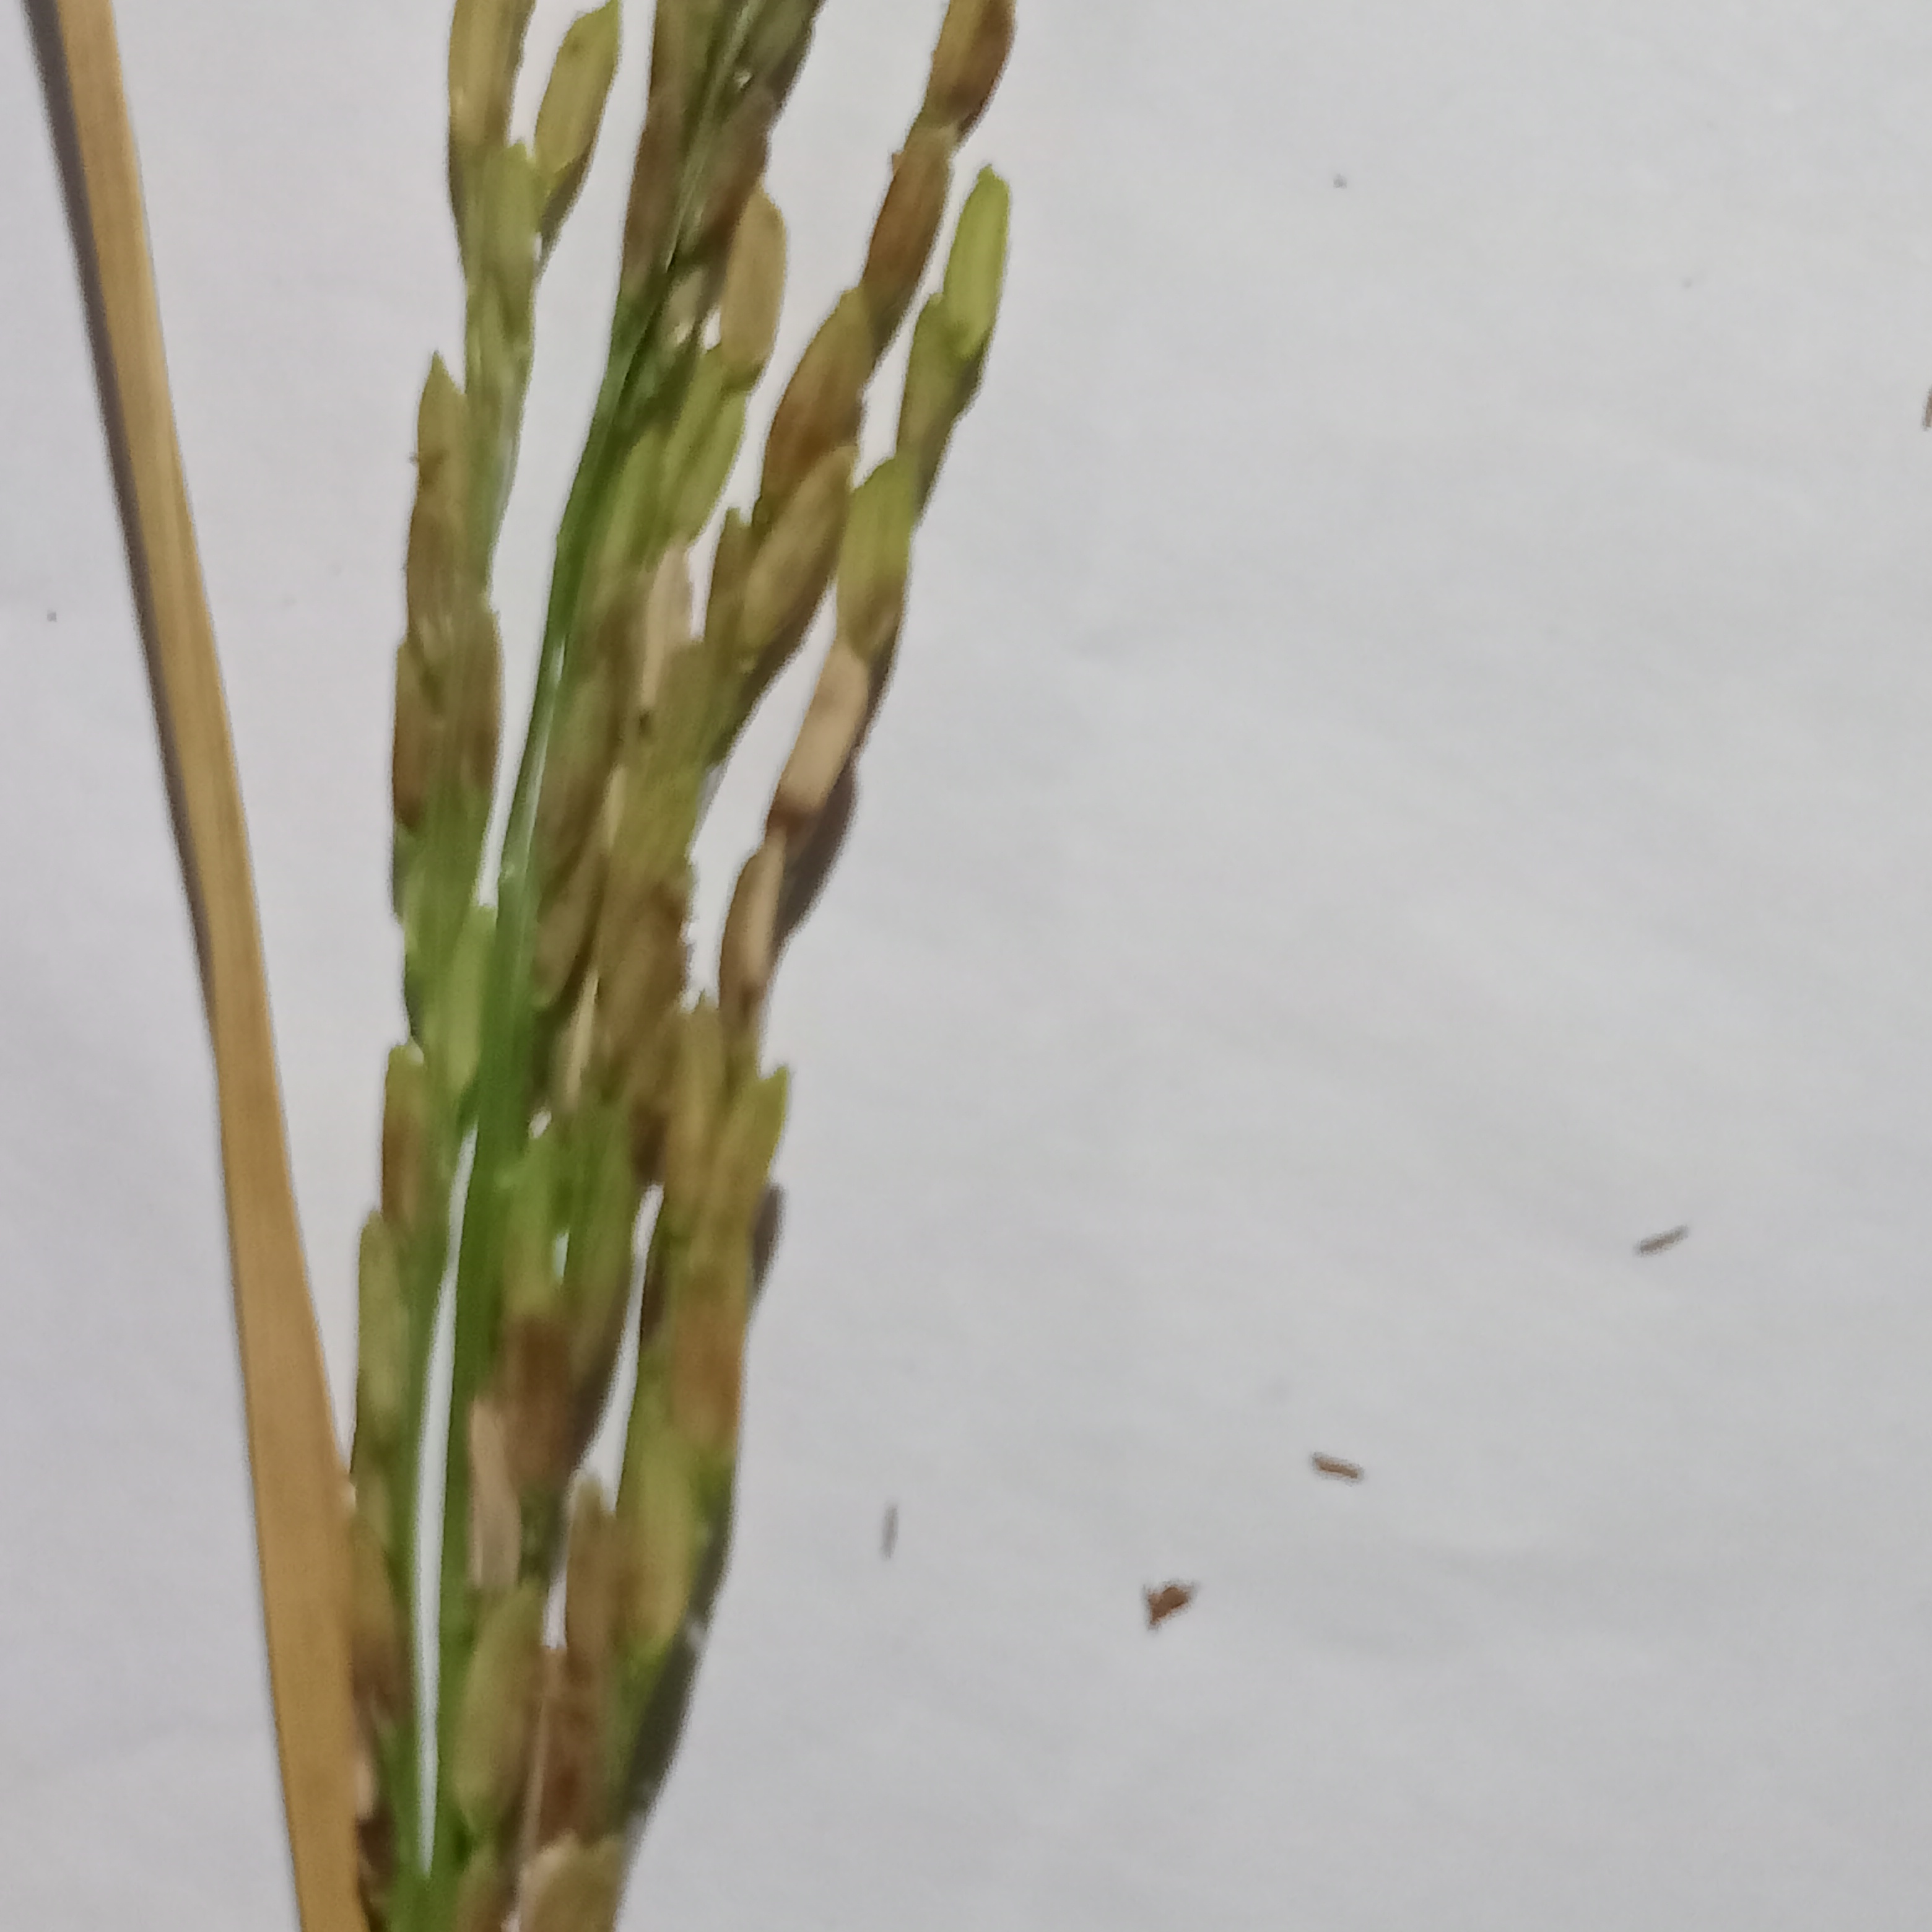
Nhãn: Bệnh Đạo ôn lá và cổ bông (Rice leaf and neck blast)